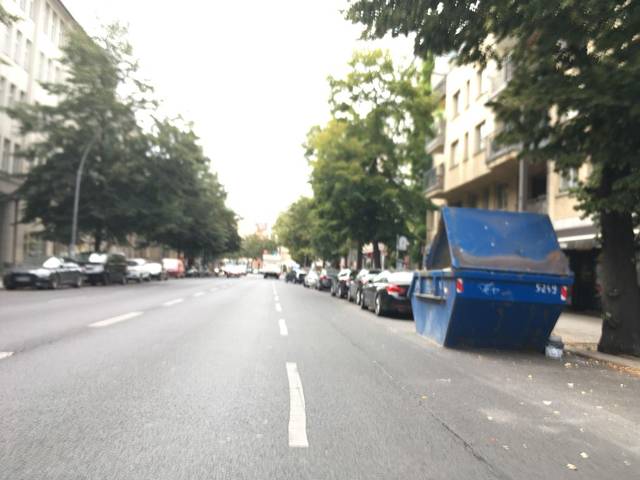
Region: Germany
Coordinates: 52.53, 13.4